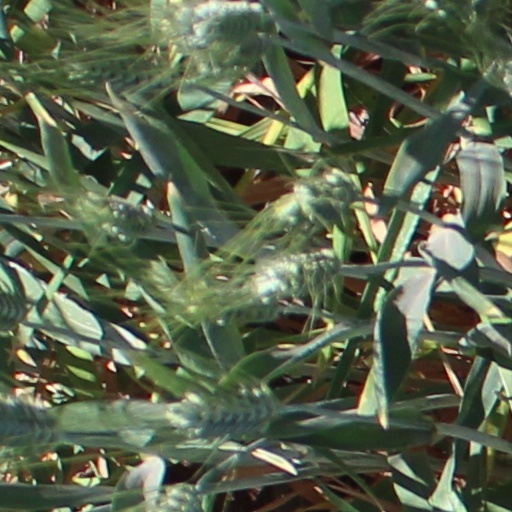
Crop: wheat